Murasaki Shikibu

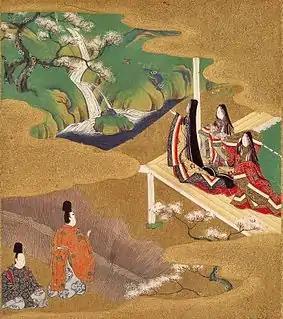
Japanese courtiers in the gardens.

Heian culture and court life reached a peak early in the 11th century. The population of Kyoto grew to around 100,000 as the nobility became increasingly isolated at the Heian Palace in government posts and court service. Courtiers became overly refined with little to do, insulated from reality, preoccupied with the minutiae of court life, turning to artistic endeavors. Emotions were commonly expressed through the artistic use of textiles, fragrances, calligraphy, colored paper, poetry, and layering of clothing in pleasing color combinations—according to mood and season. Those who showed an inability to follow conventional aesthetics quickly lost popularity, particularly at court. Popular pastimes for Heian noblewomen—who adhered to rigid fashions of floor-length hair, whitened skin and blackened teeth—included having love affairs, writing poetry and keeping diaries. The literature that Heian court women wrote is recognized as some of the earliest and among the best literature written in Japanese canon.